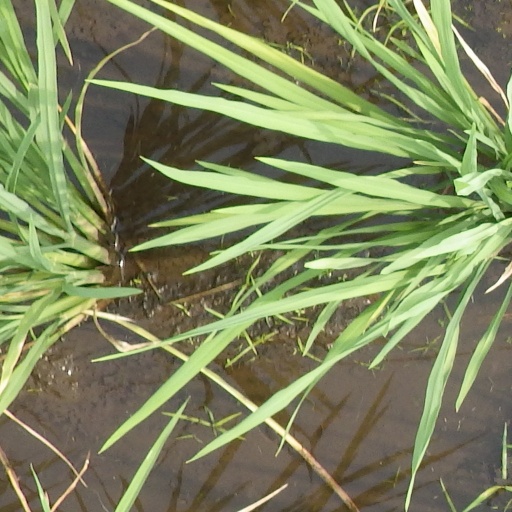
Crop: rice